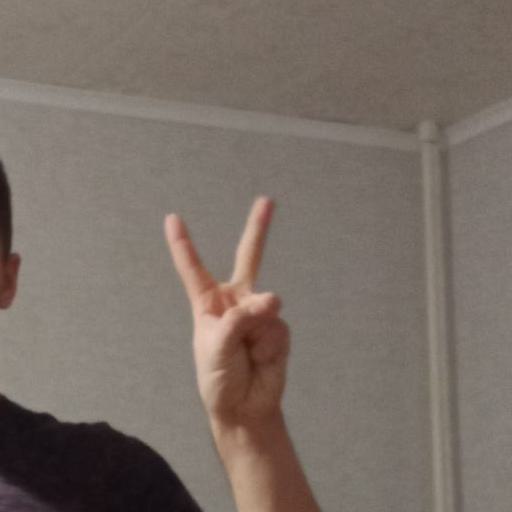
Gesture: peace